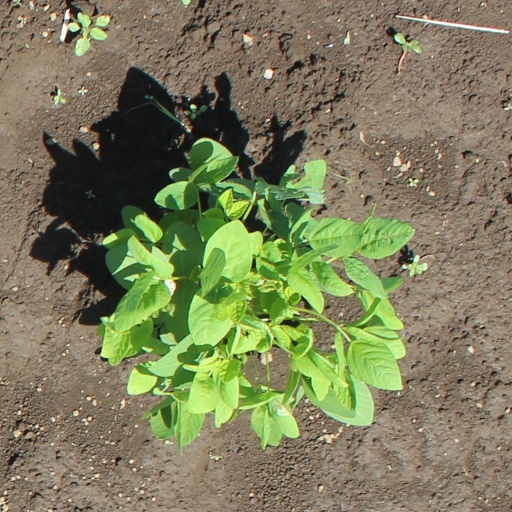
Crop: soybean